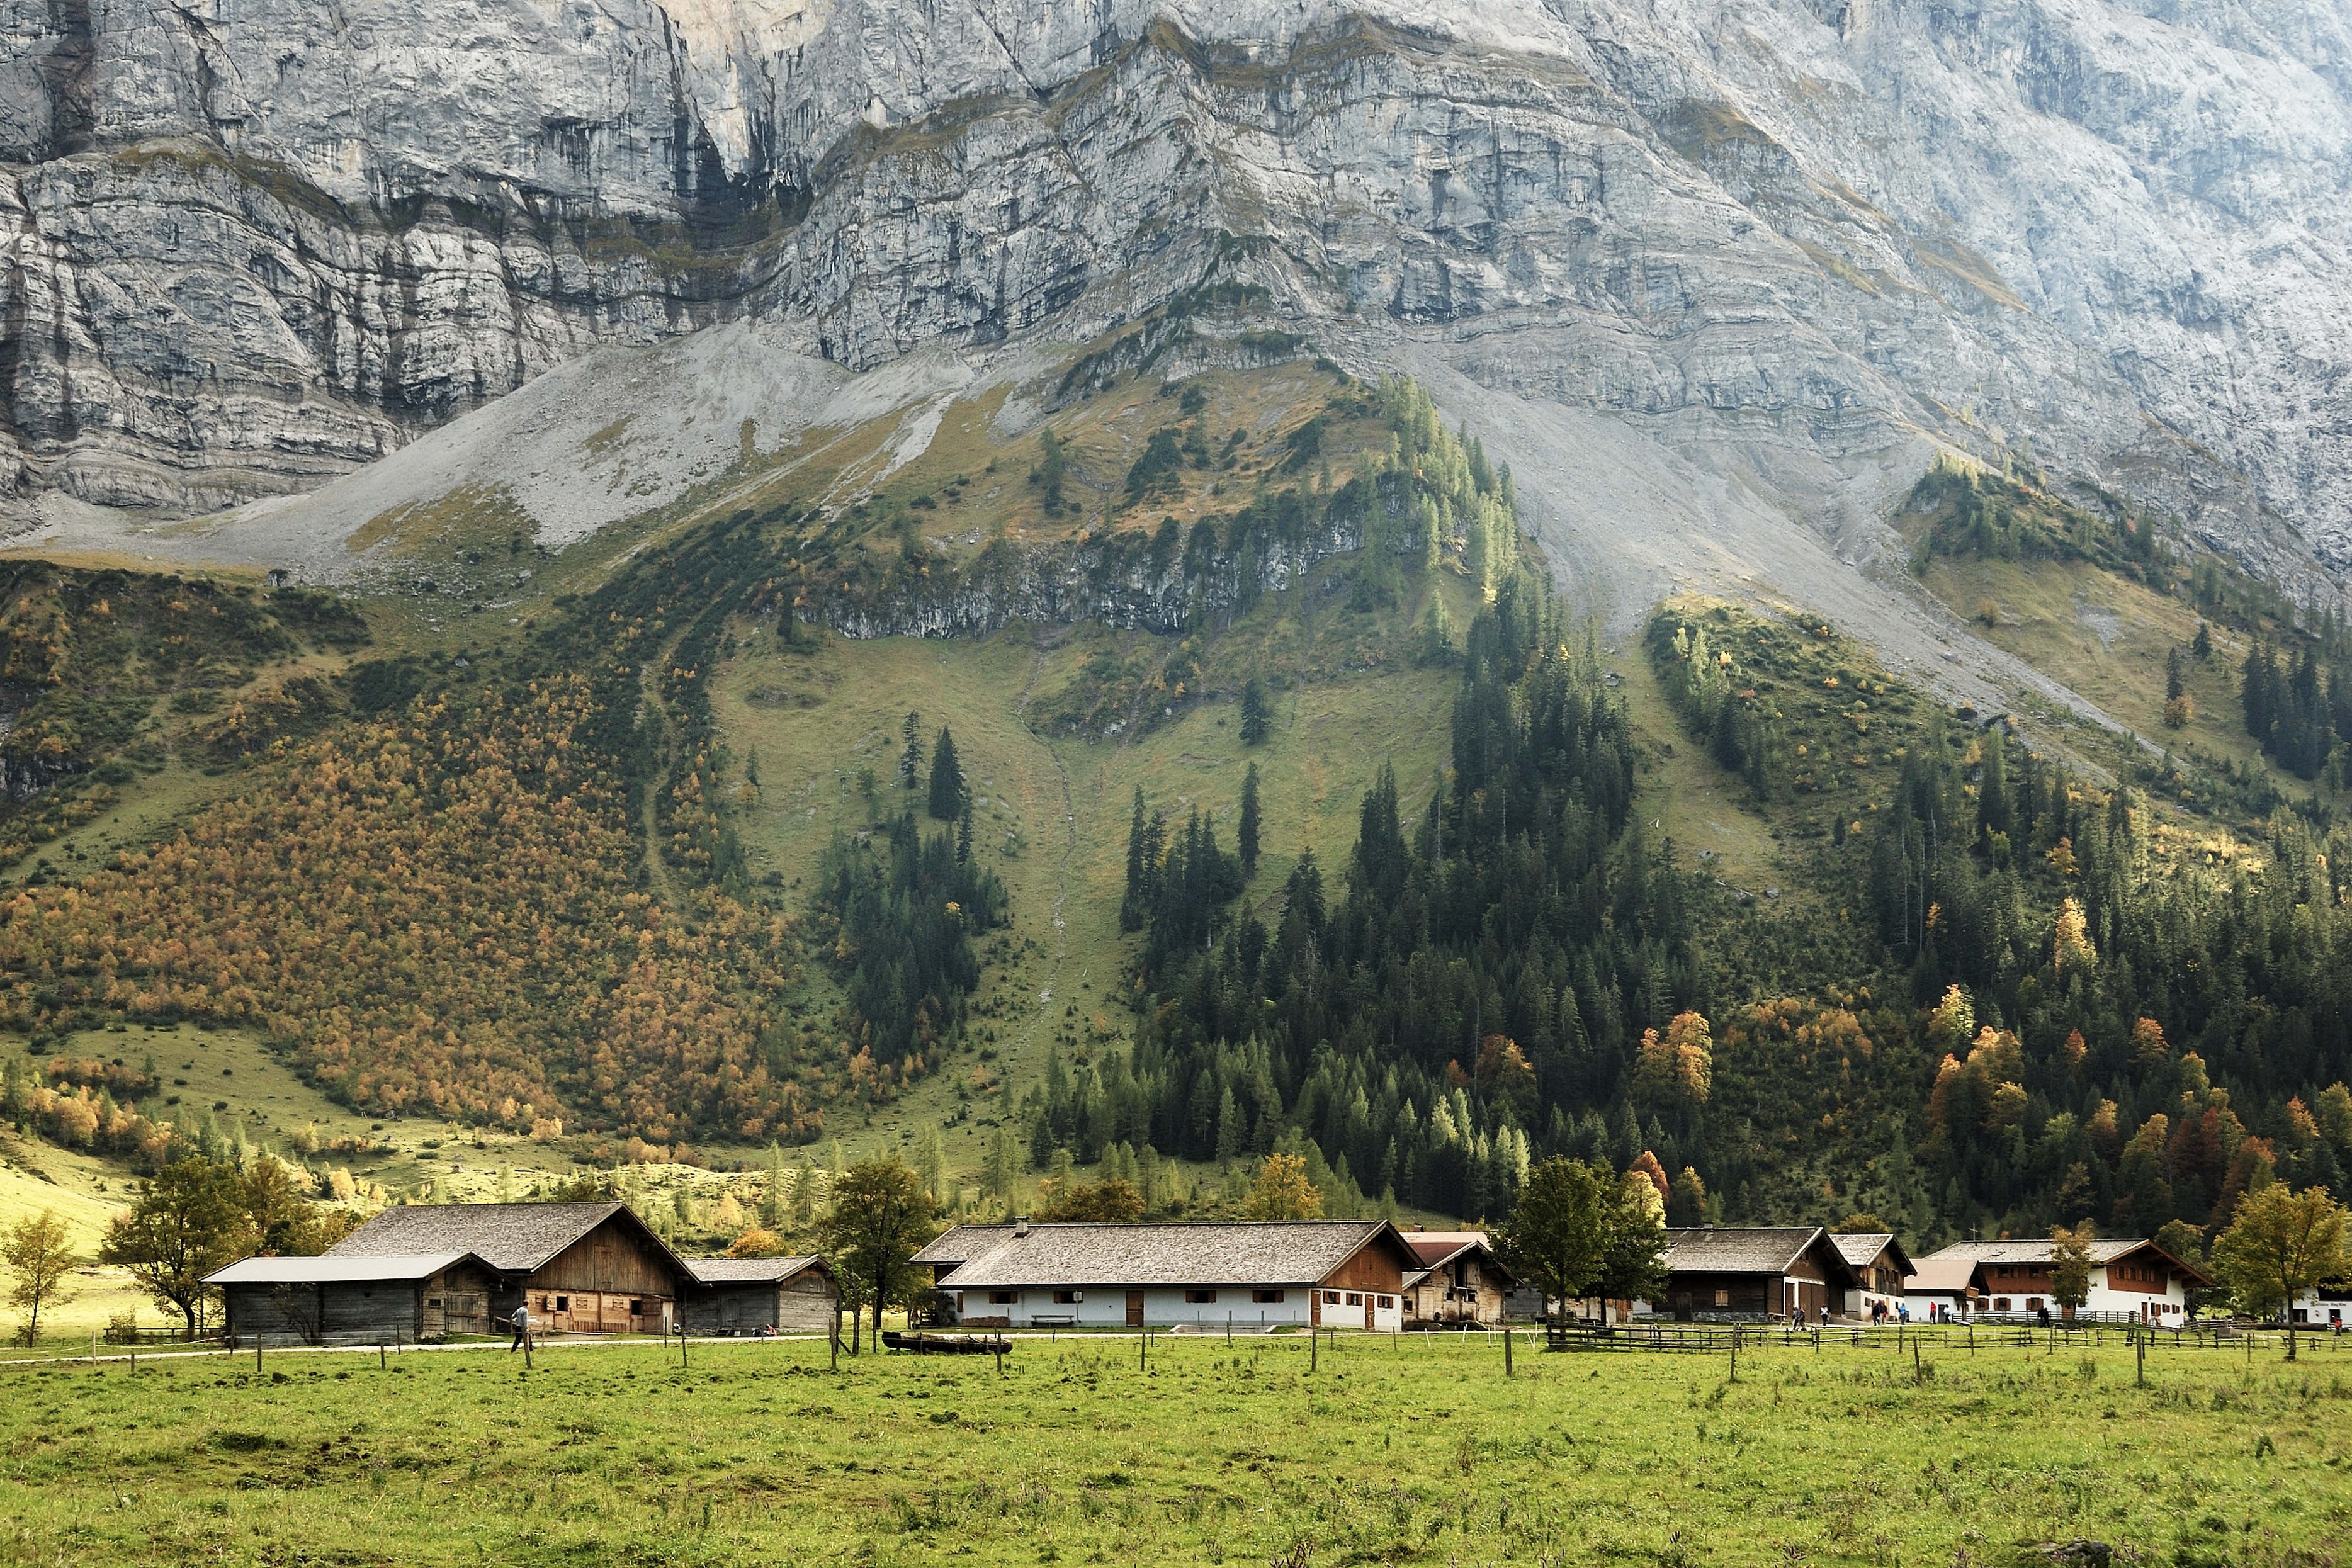
landscape, nature, rock, wilderness, mountain, meadow, hill, valley, mountain range, village, pasture, rocky, austria, mountains, alps, plateau, alm, tyrol, rural area, mountain pass, alpine dairy farming, tyrolean alps, alpe, geographical feature, mountainous landforms, karwendel mountains